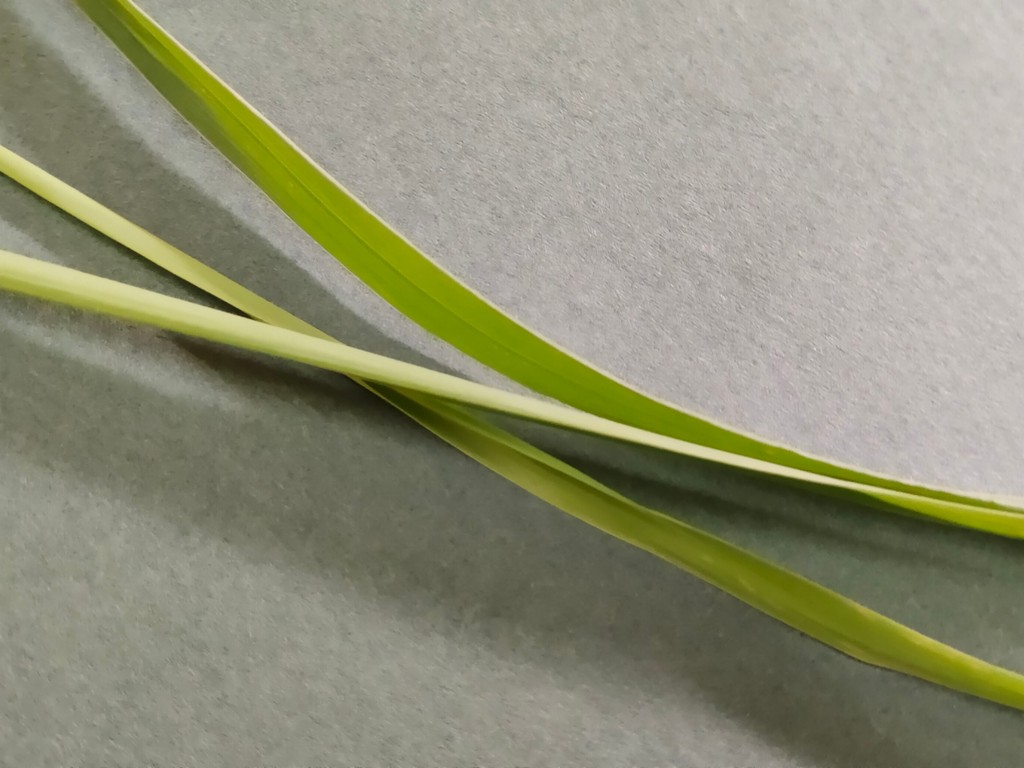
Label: Healthy